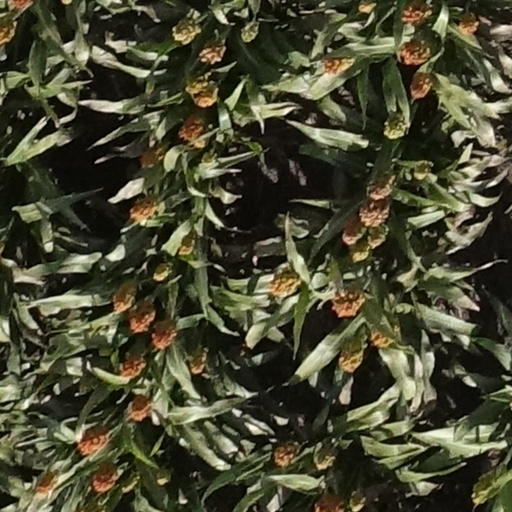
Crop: sorghum